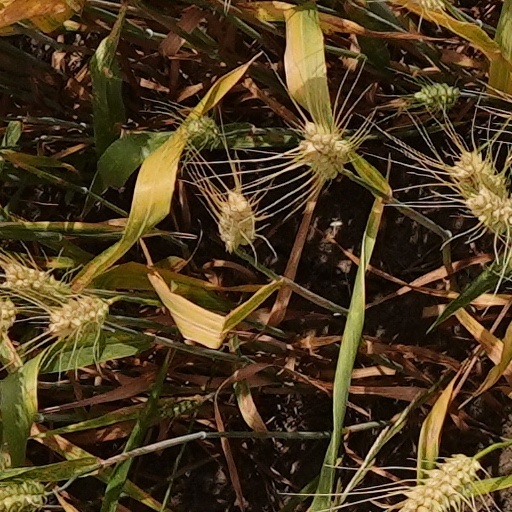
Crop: wheat